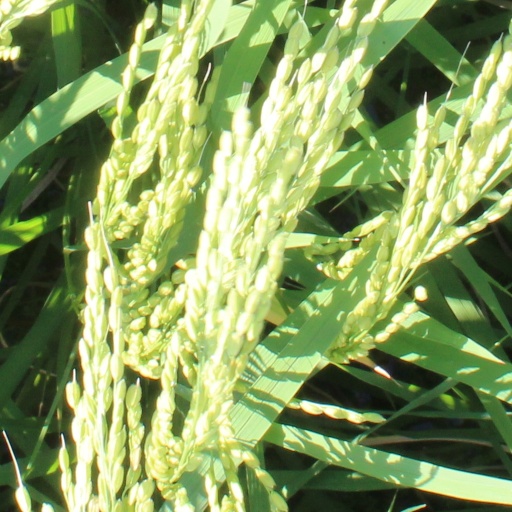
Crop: rice